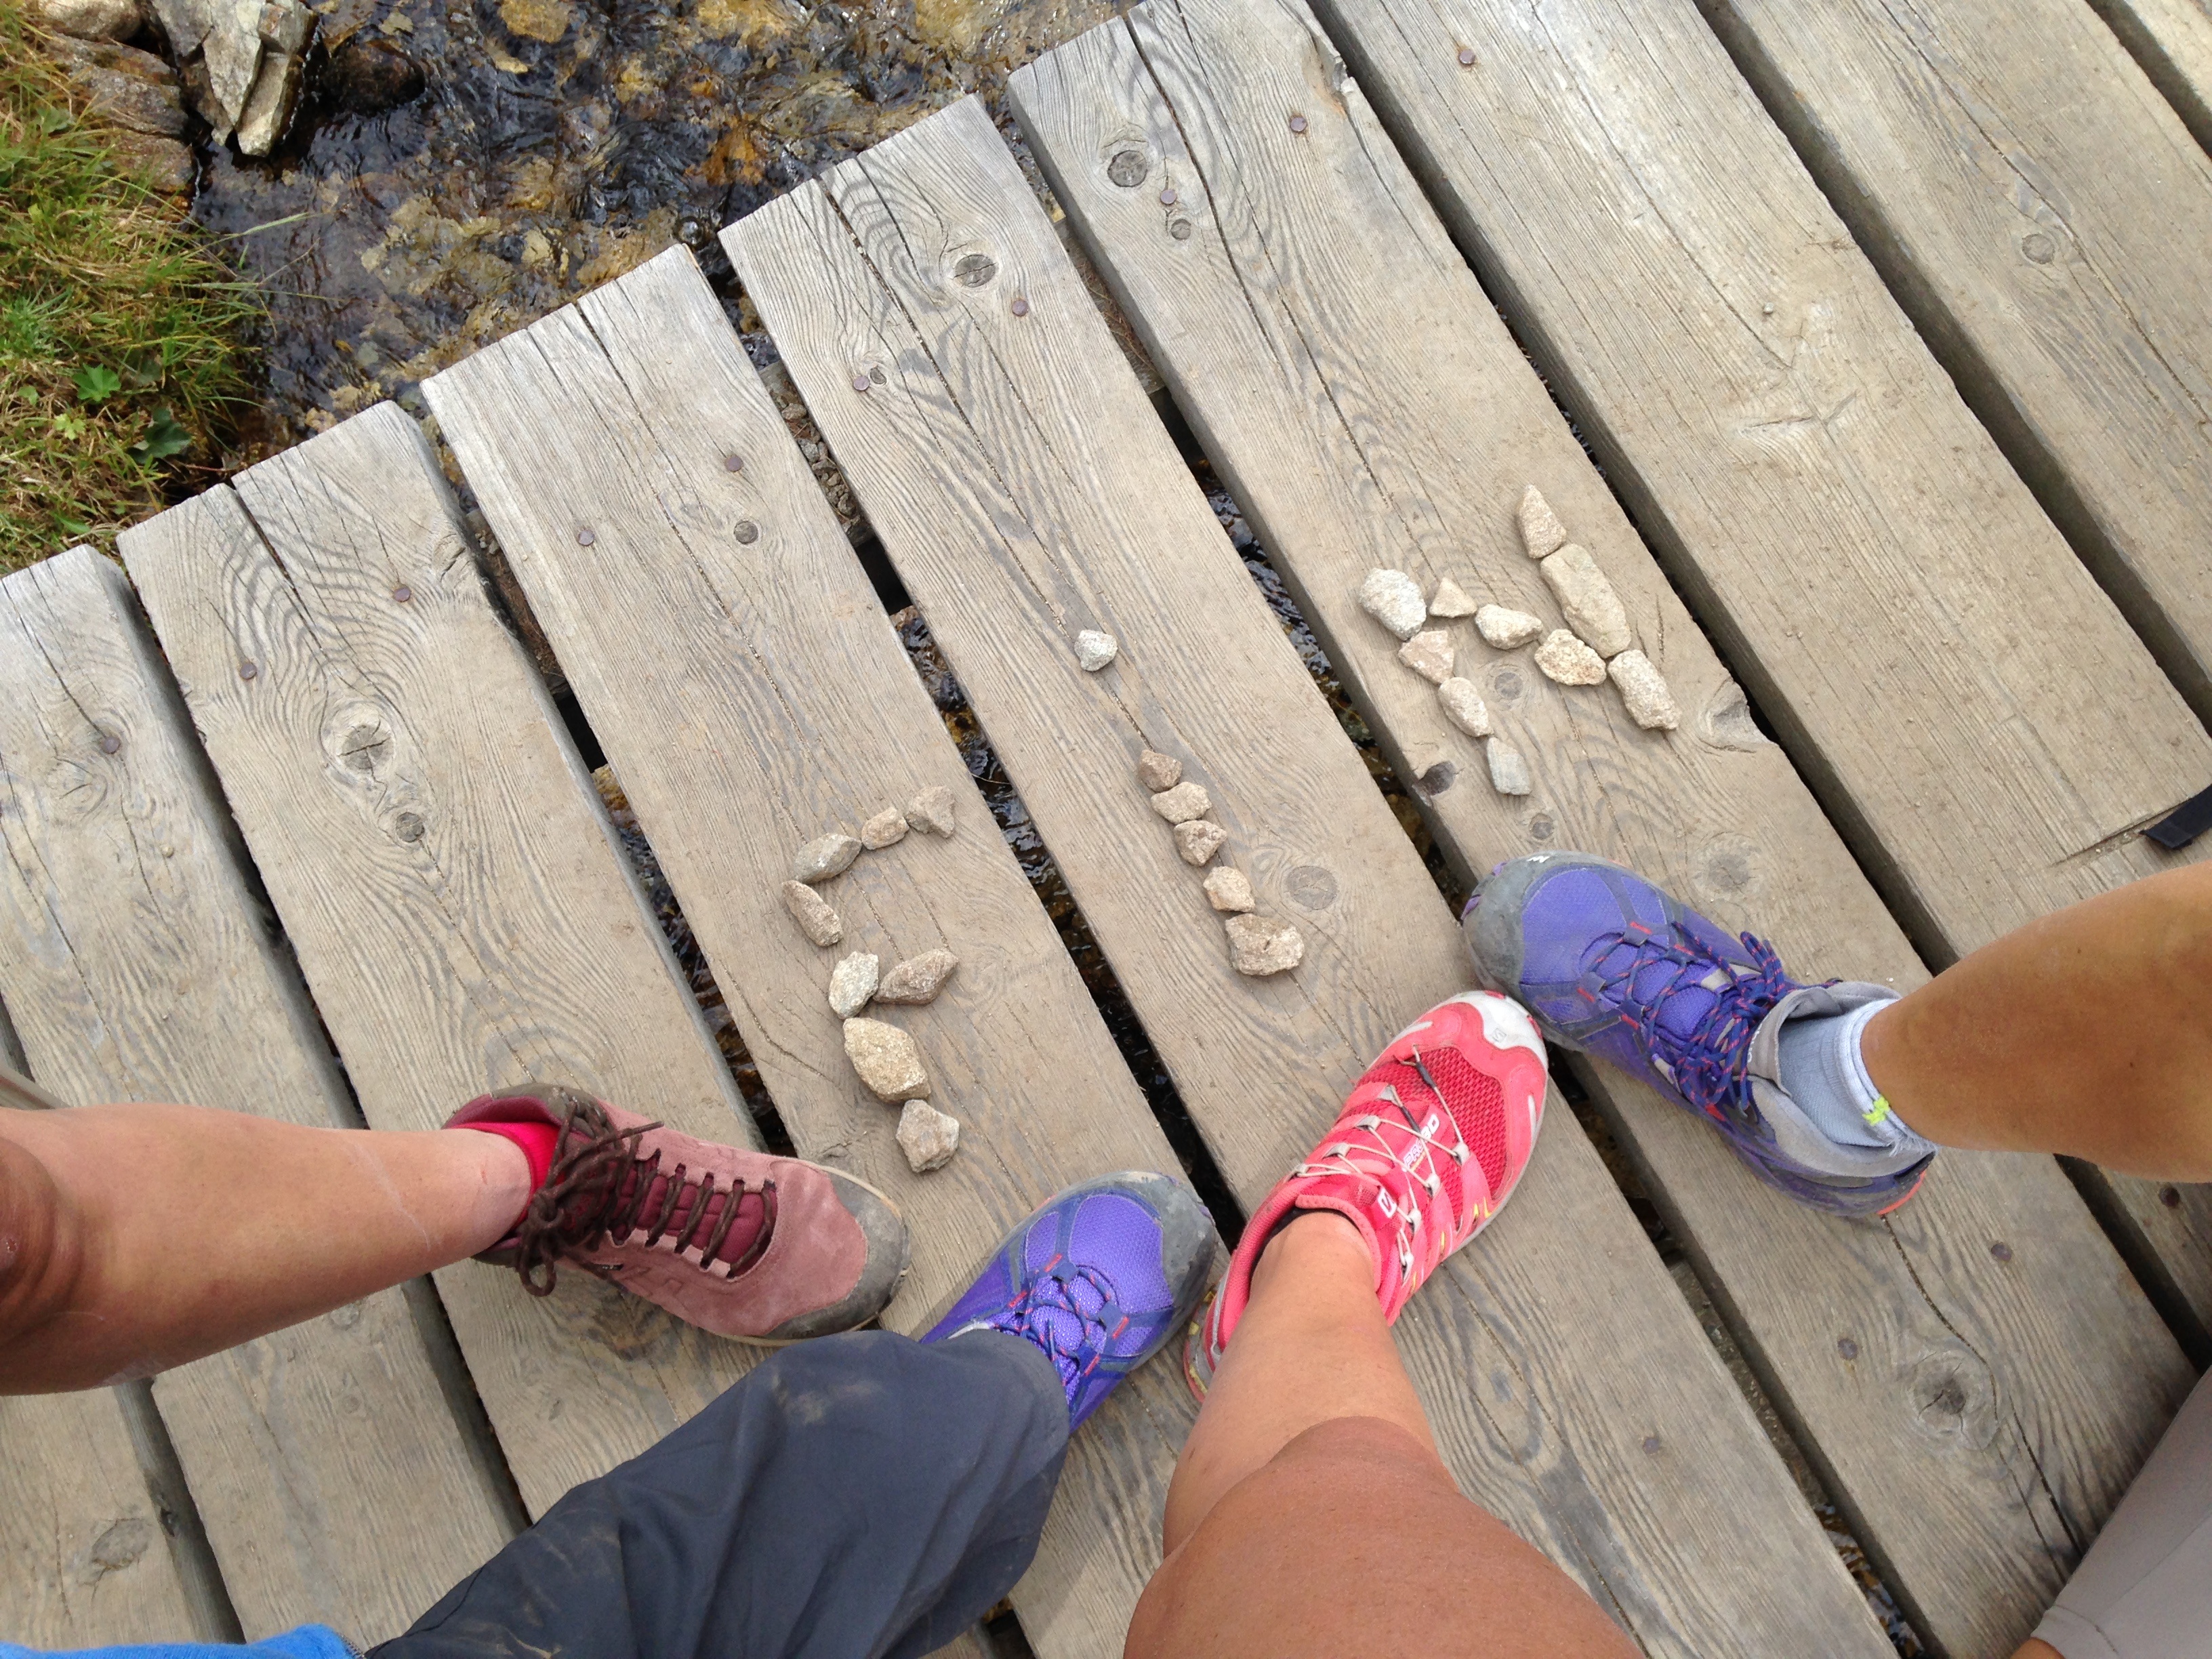
hand, nature, mountain, hiking, trail, wall, leg, spring, color, blue, alps, pierre, end, mountain shoes